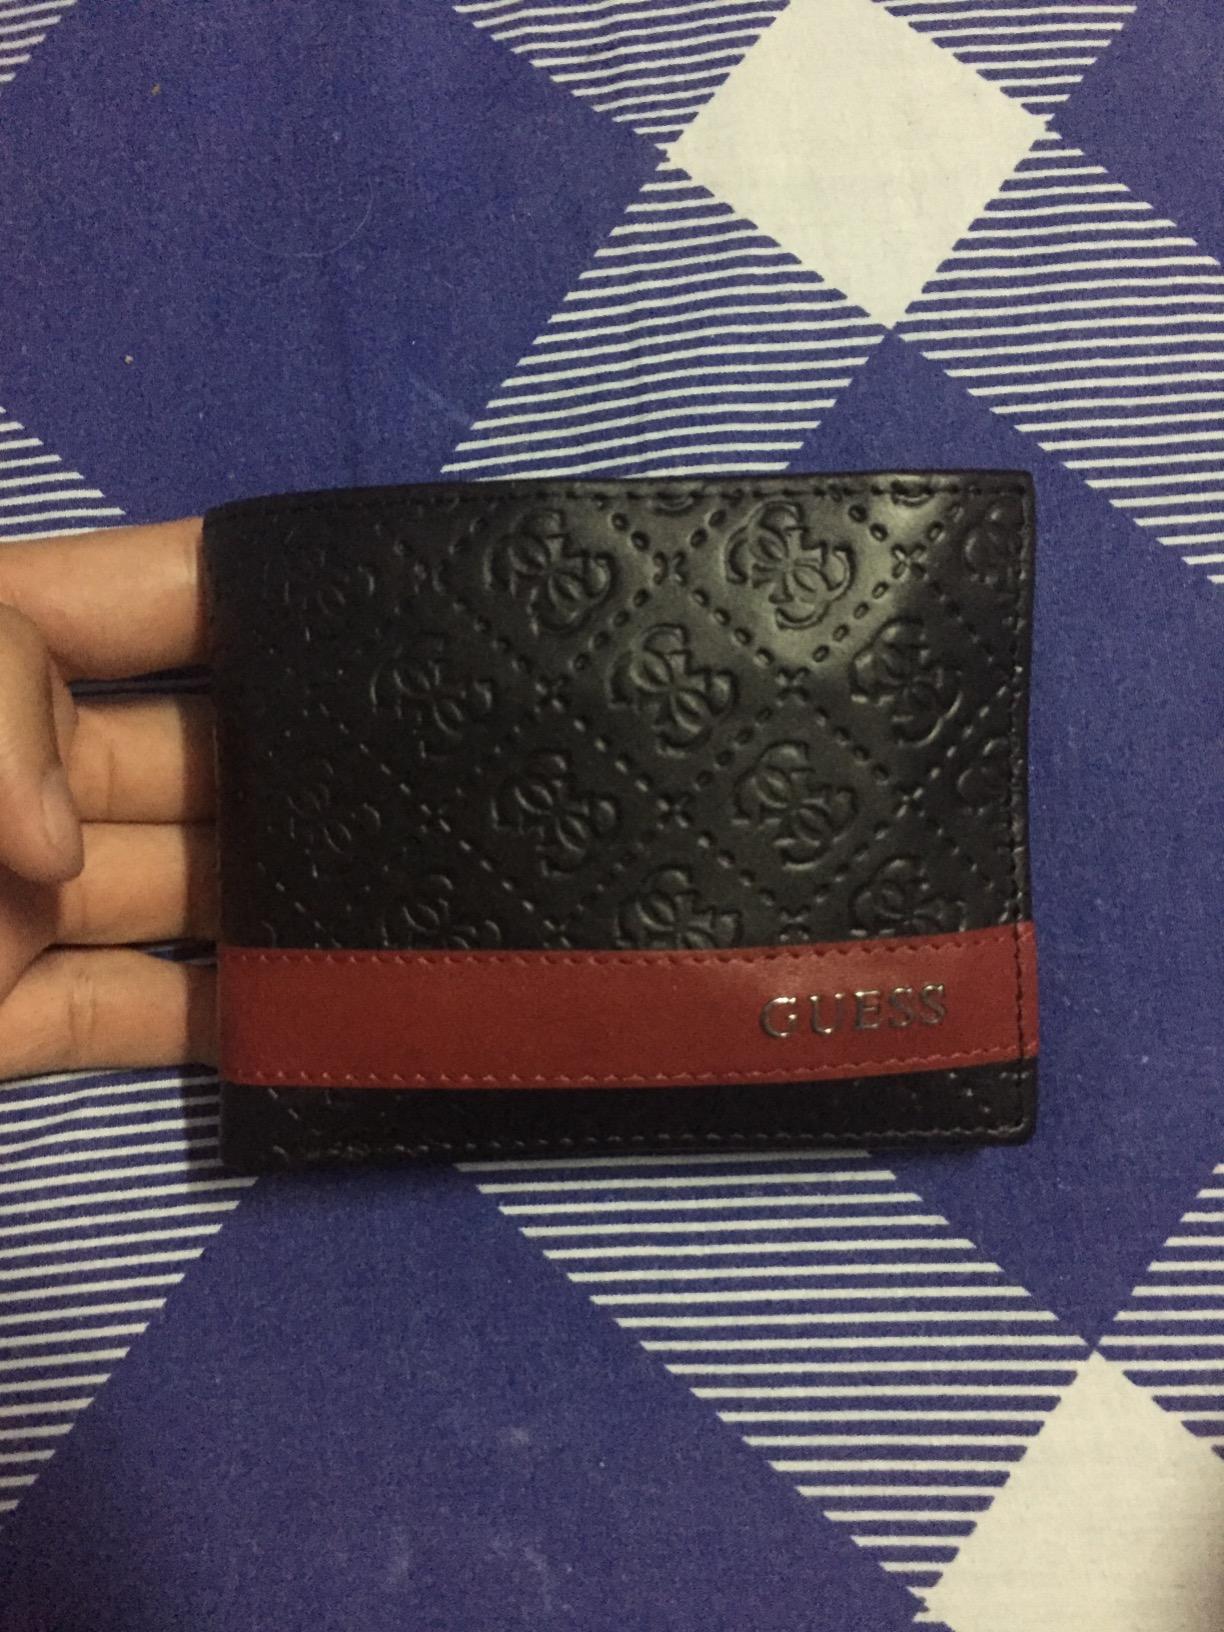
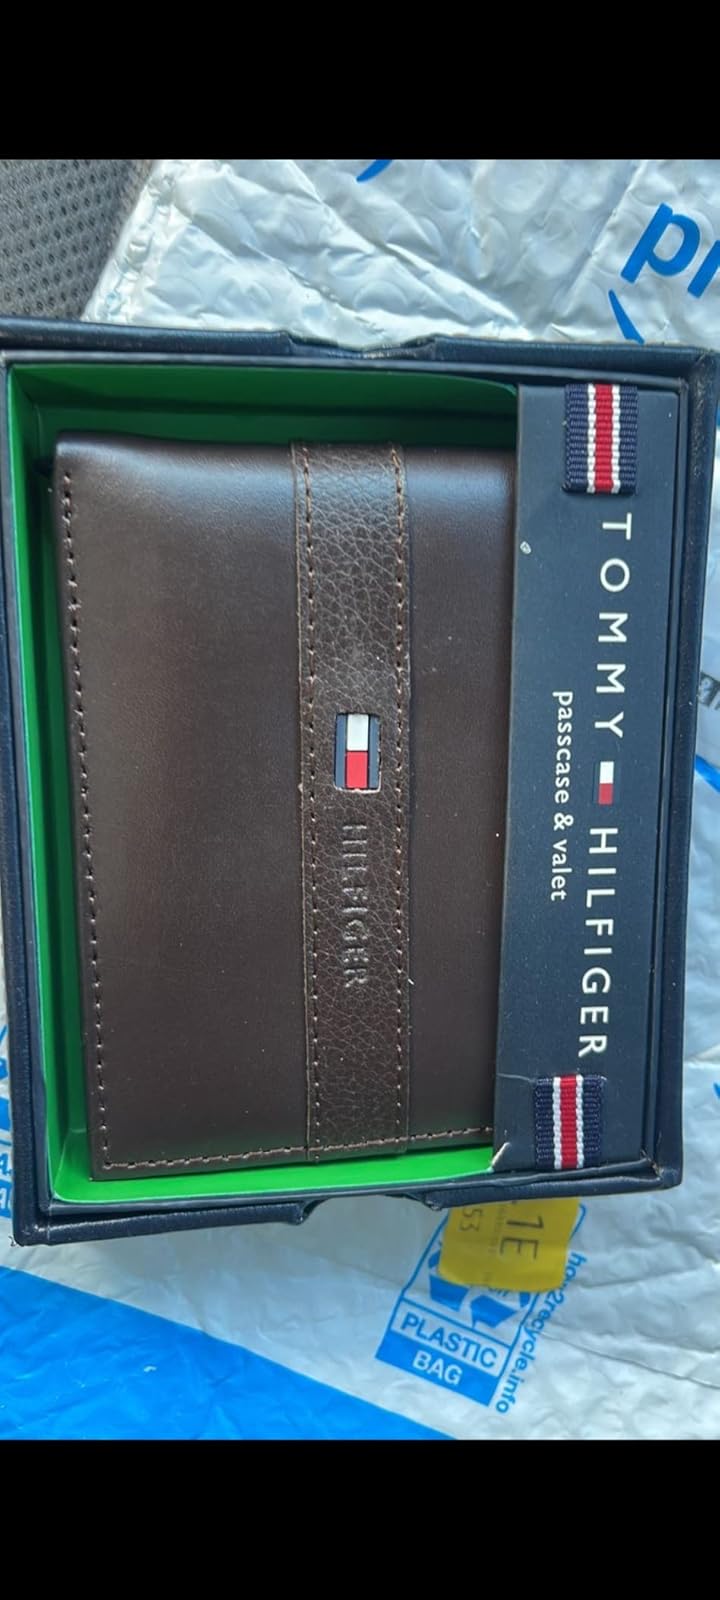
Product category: accessories_wallet
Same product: no